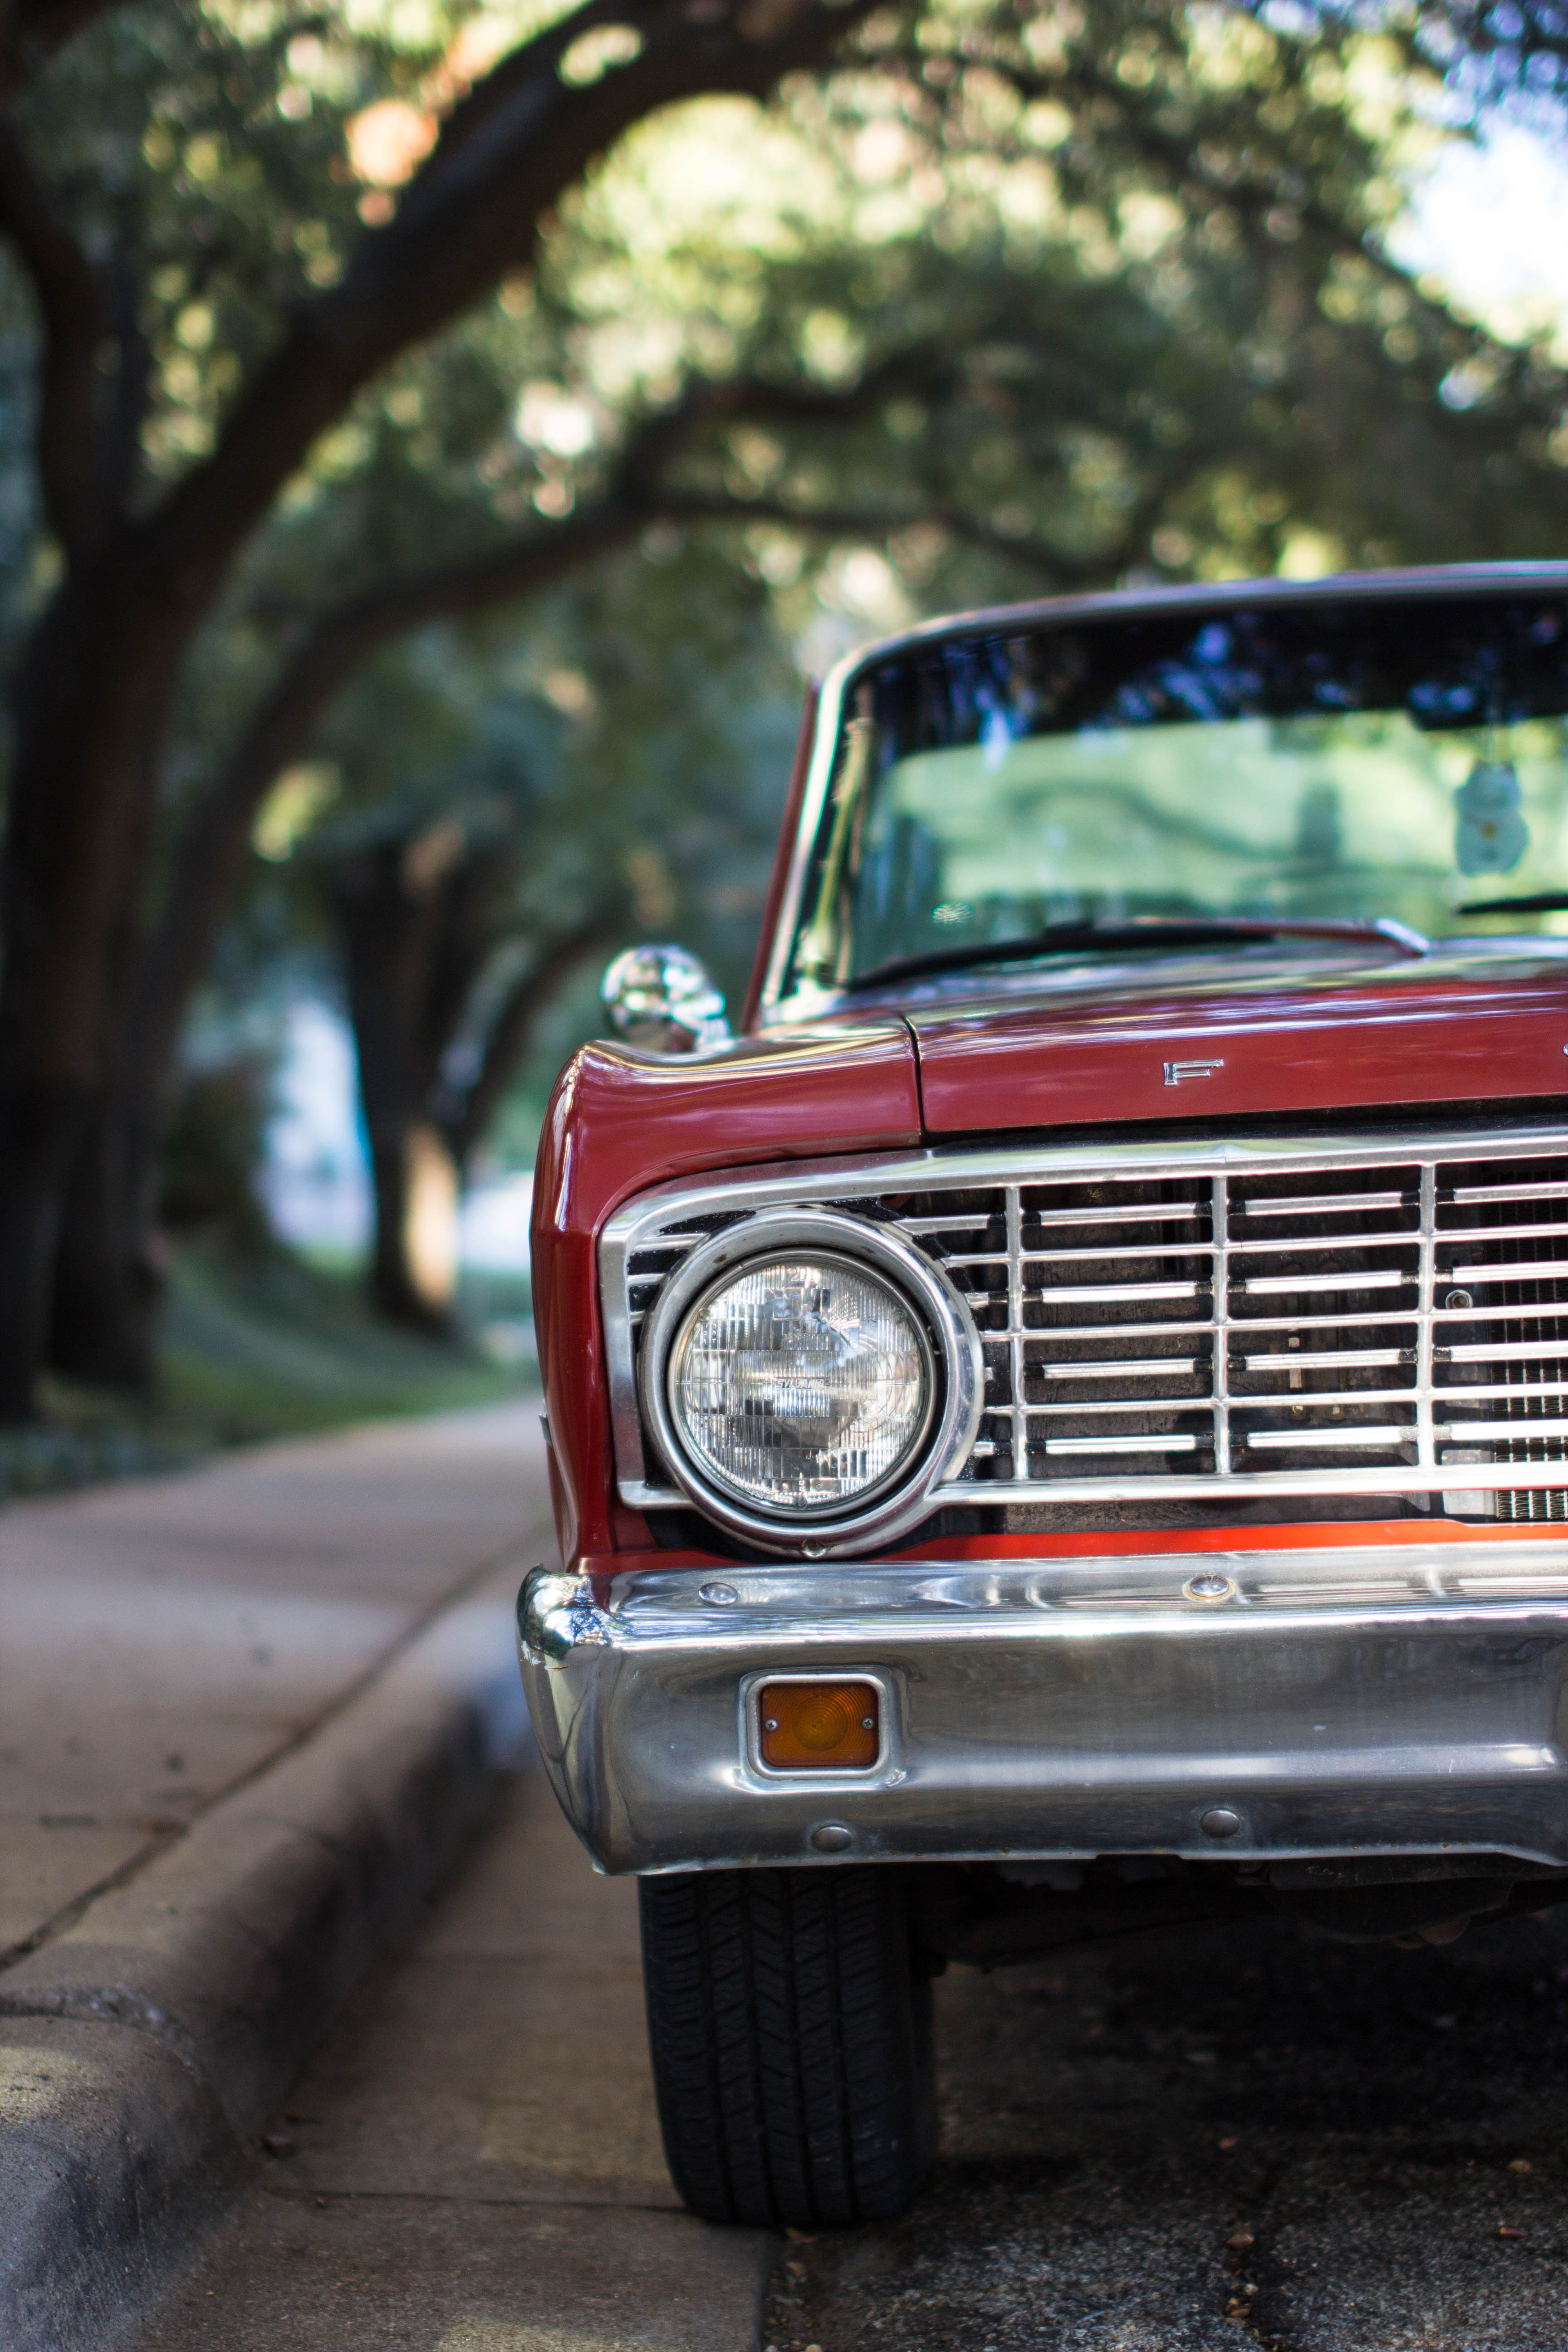
blur, road, street, car, vintage, automobile, pavement, transportation, transport, truck, vehicle, drive, windshield, nostalgia, headlight, emblem, automotive, motor vehicle, vintage car, hood, bumper, close up, trees, outdoors, chrome, focus, headlights, sedan, style, classic, antique car, pickup truck, off road vehicle, sport utility vehicle, land vehicle, automobile make, automotive exterior, automotive design, luxury vehicle, off roading, transportation system